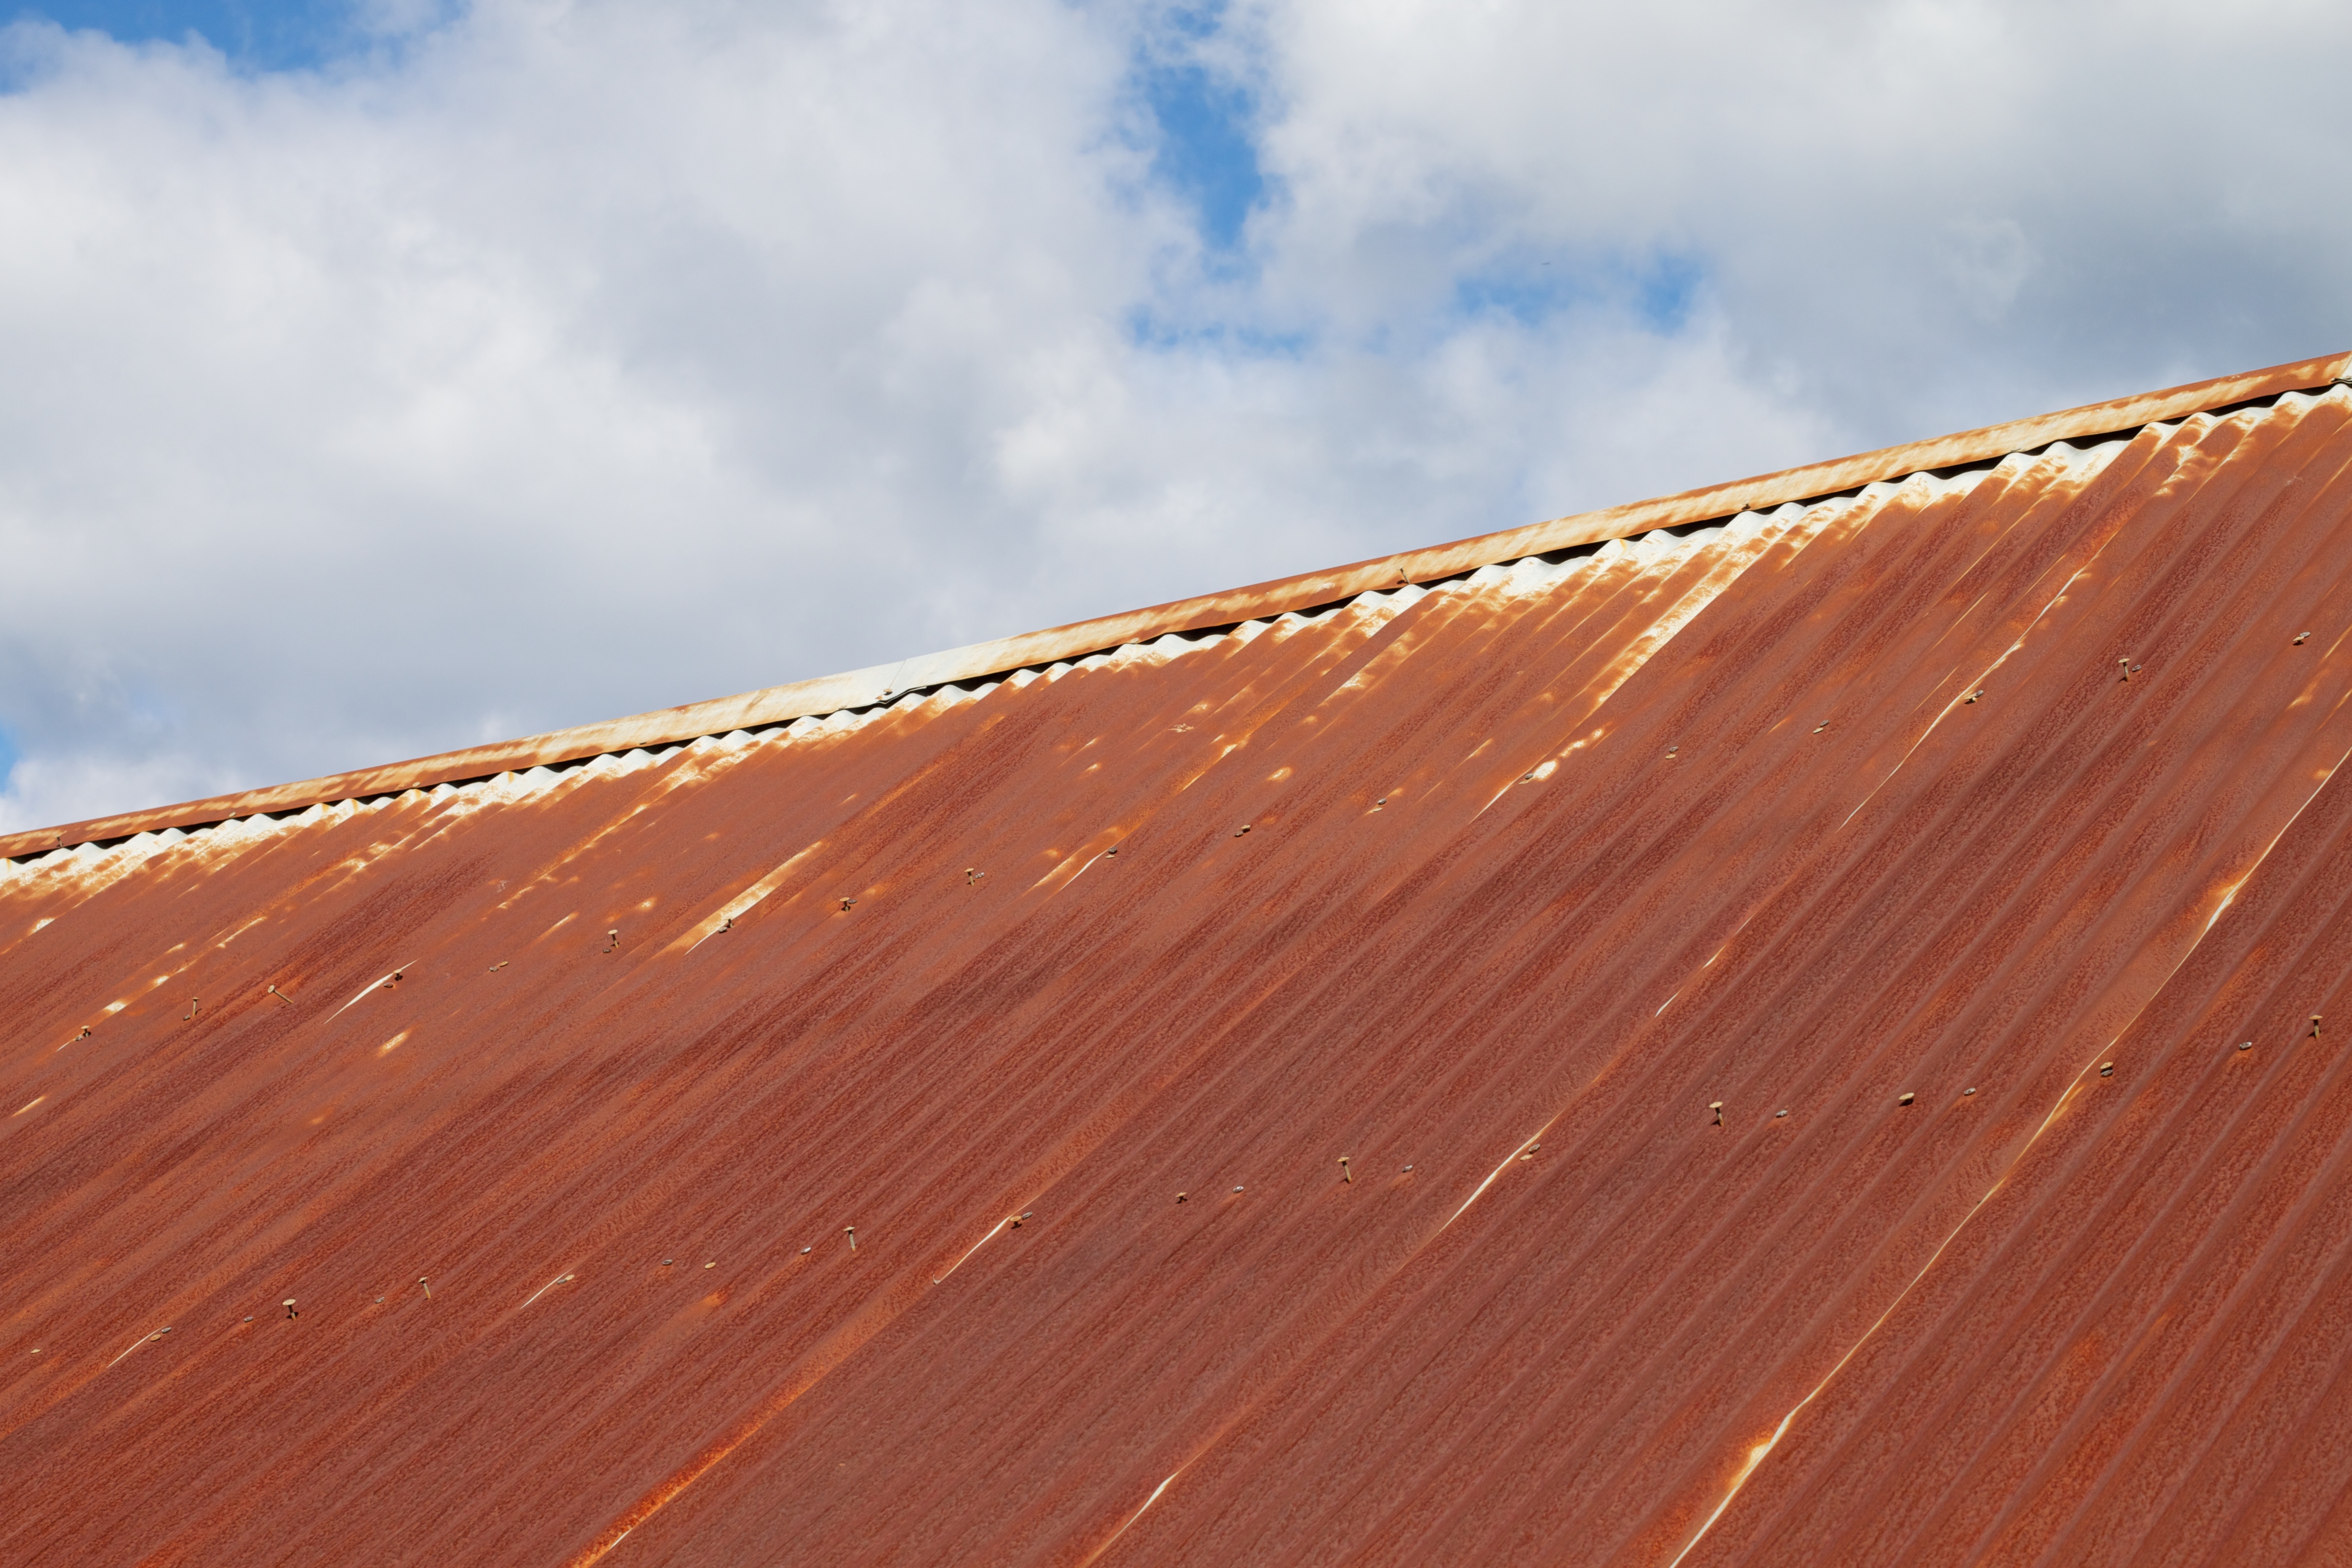
sky, wood, field, sunlight, roof, soil, natural environment, outdoor structure